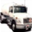
Label: truck